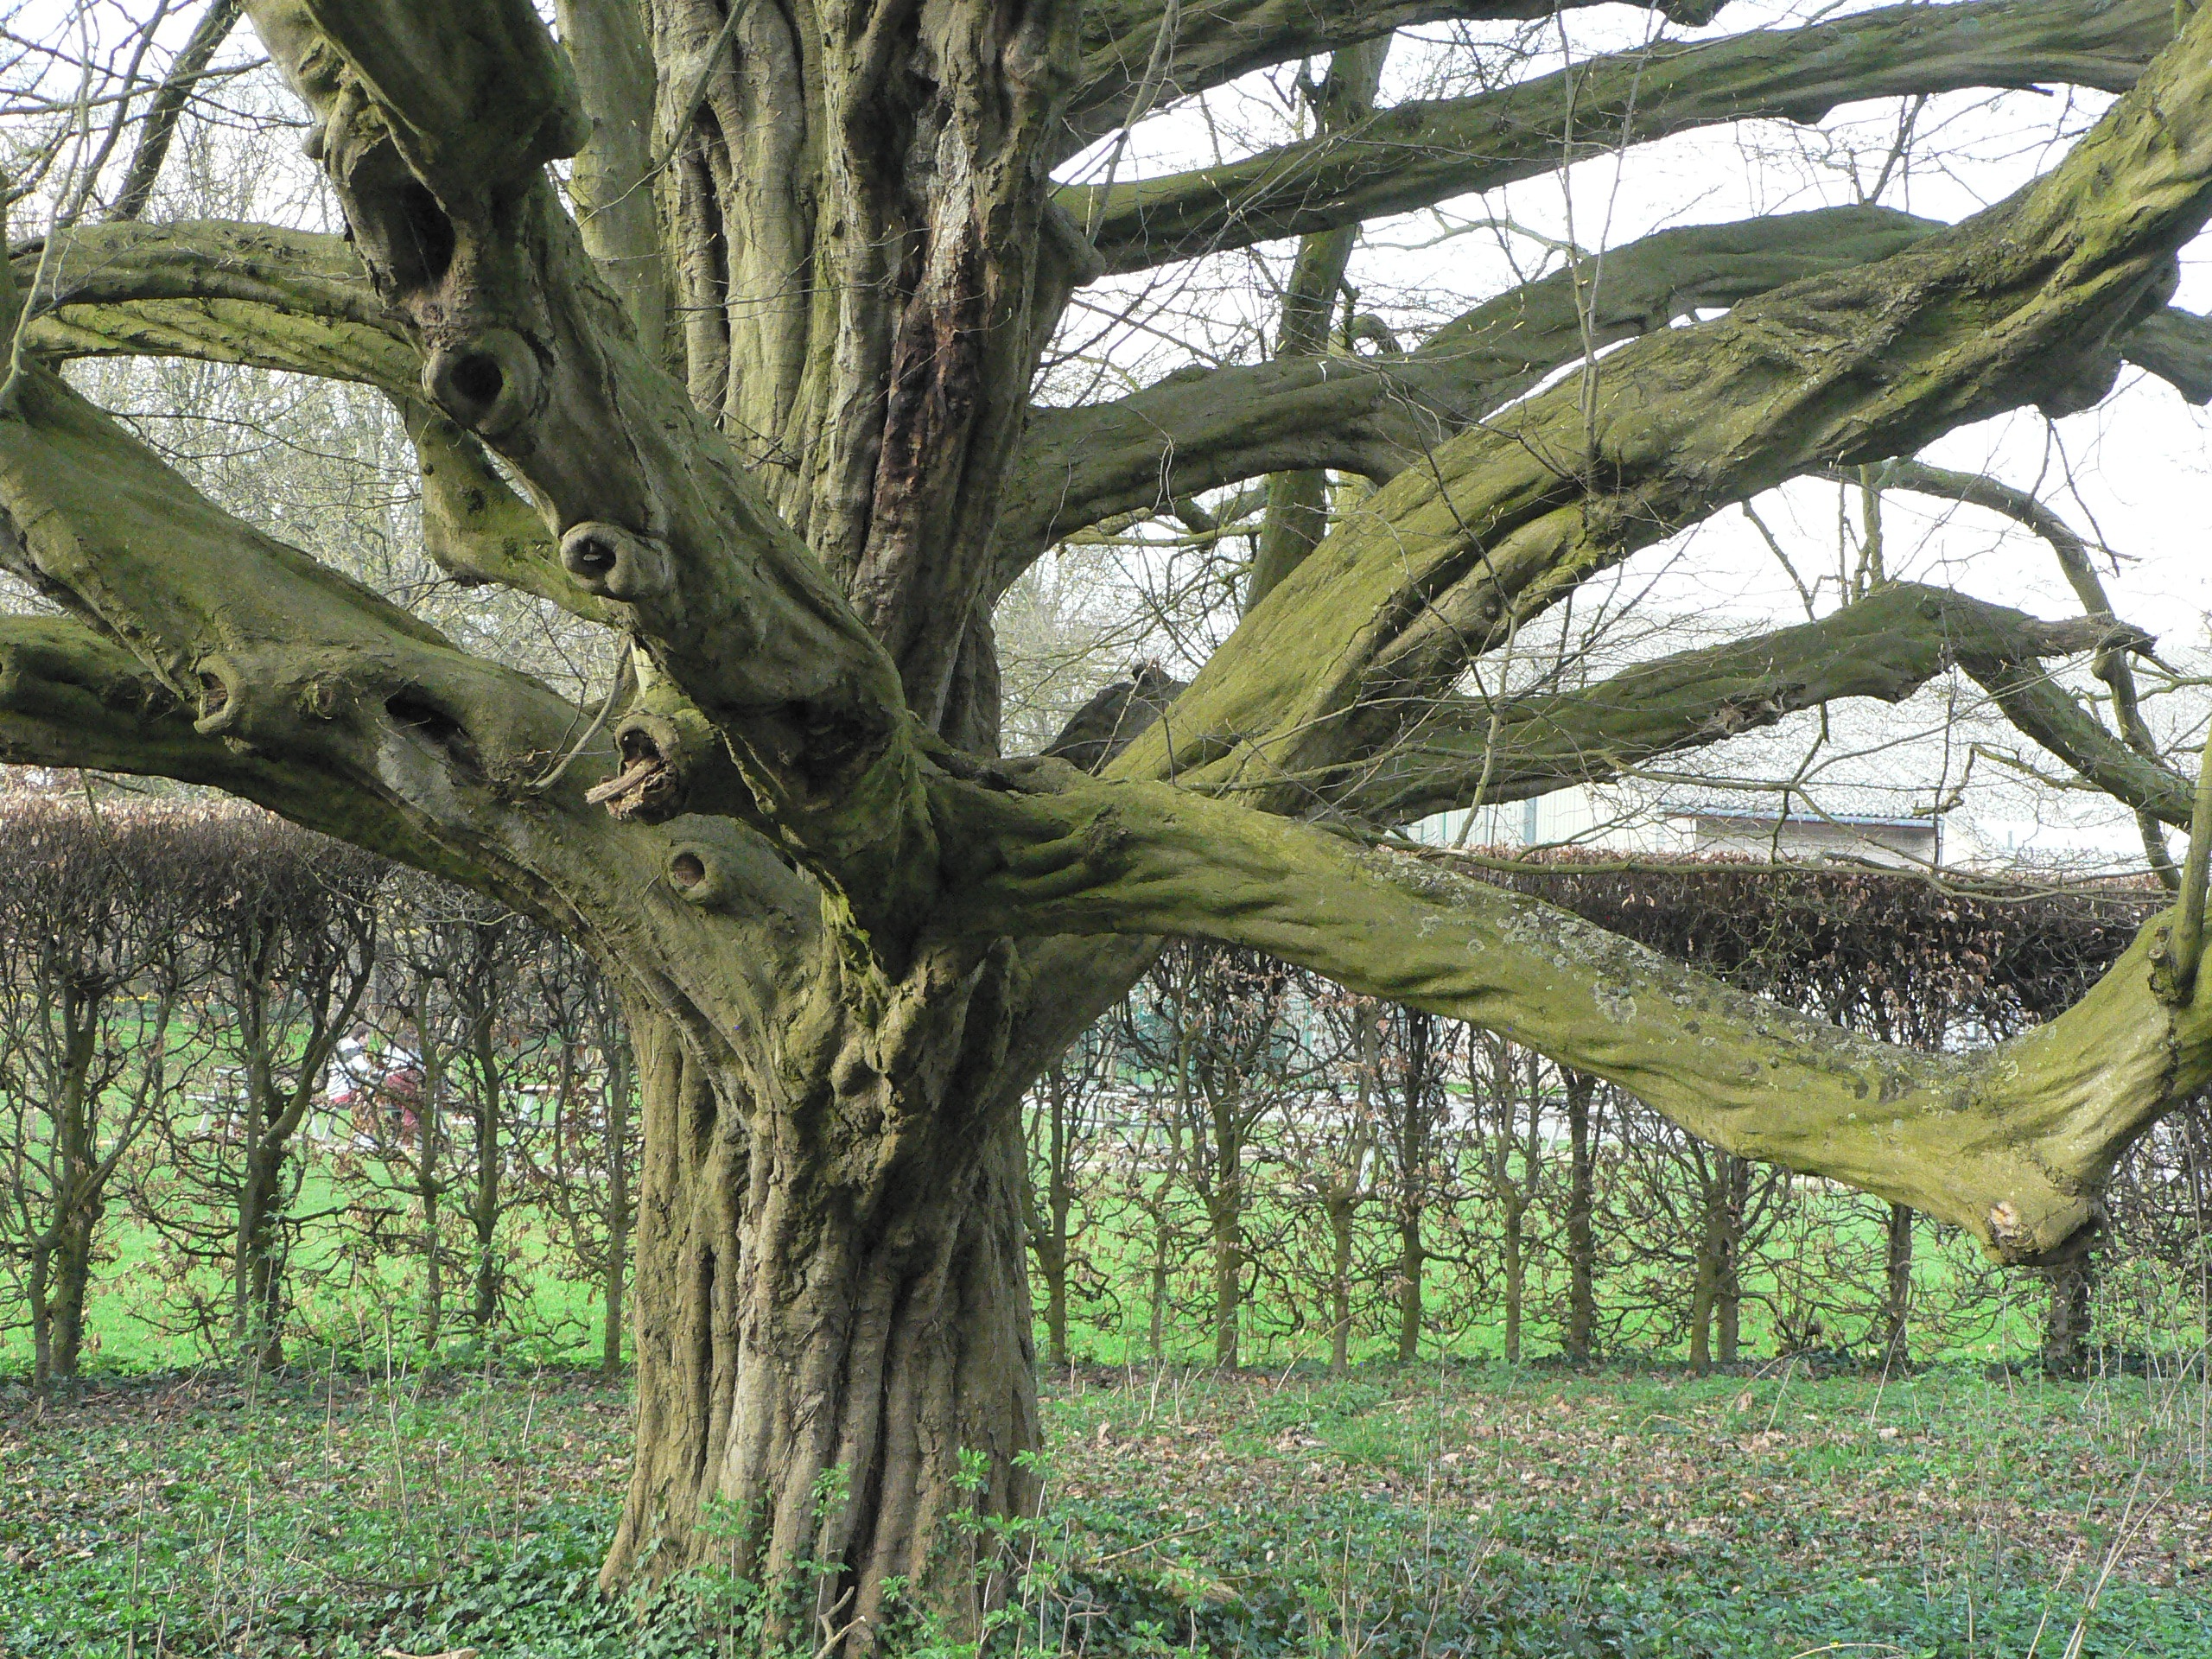
tree, nature, branch, plant, wood, flower, trunk, food, spring, produce, botany, branches, deciduous, plantation, grove, woodland, beech, flowering plant, plant stem, woody plant, land plant, arecales